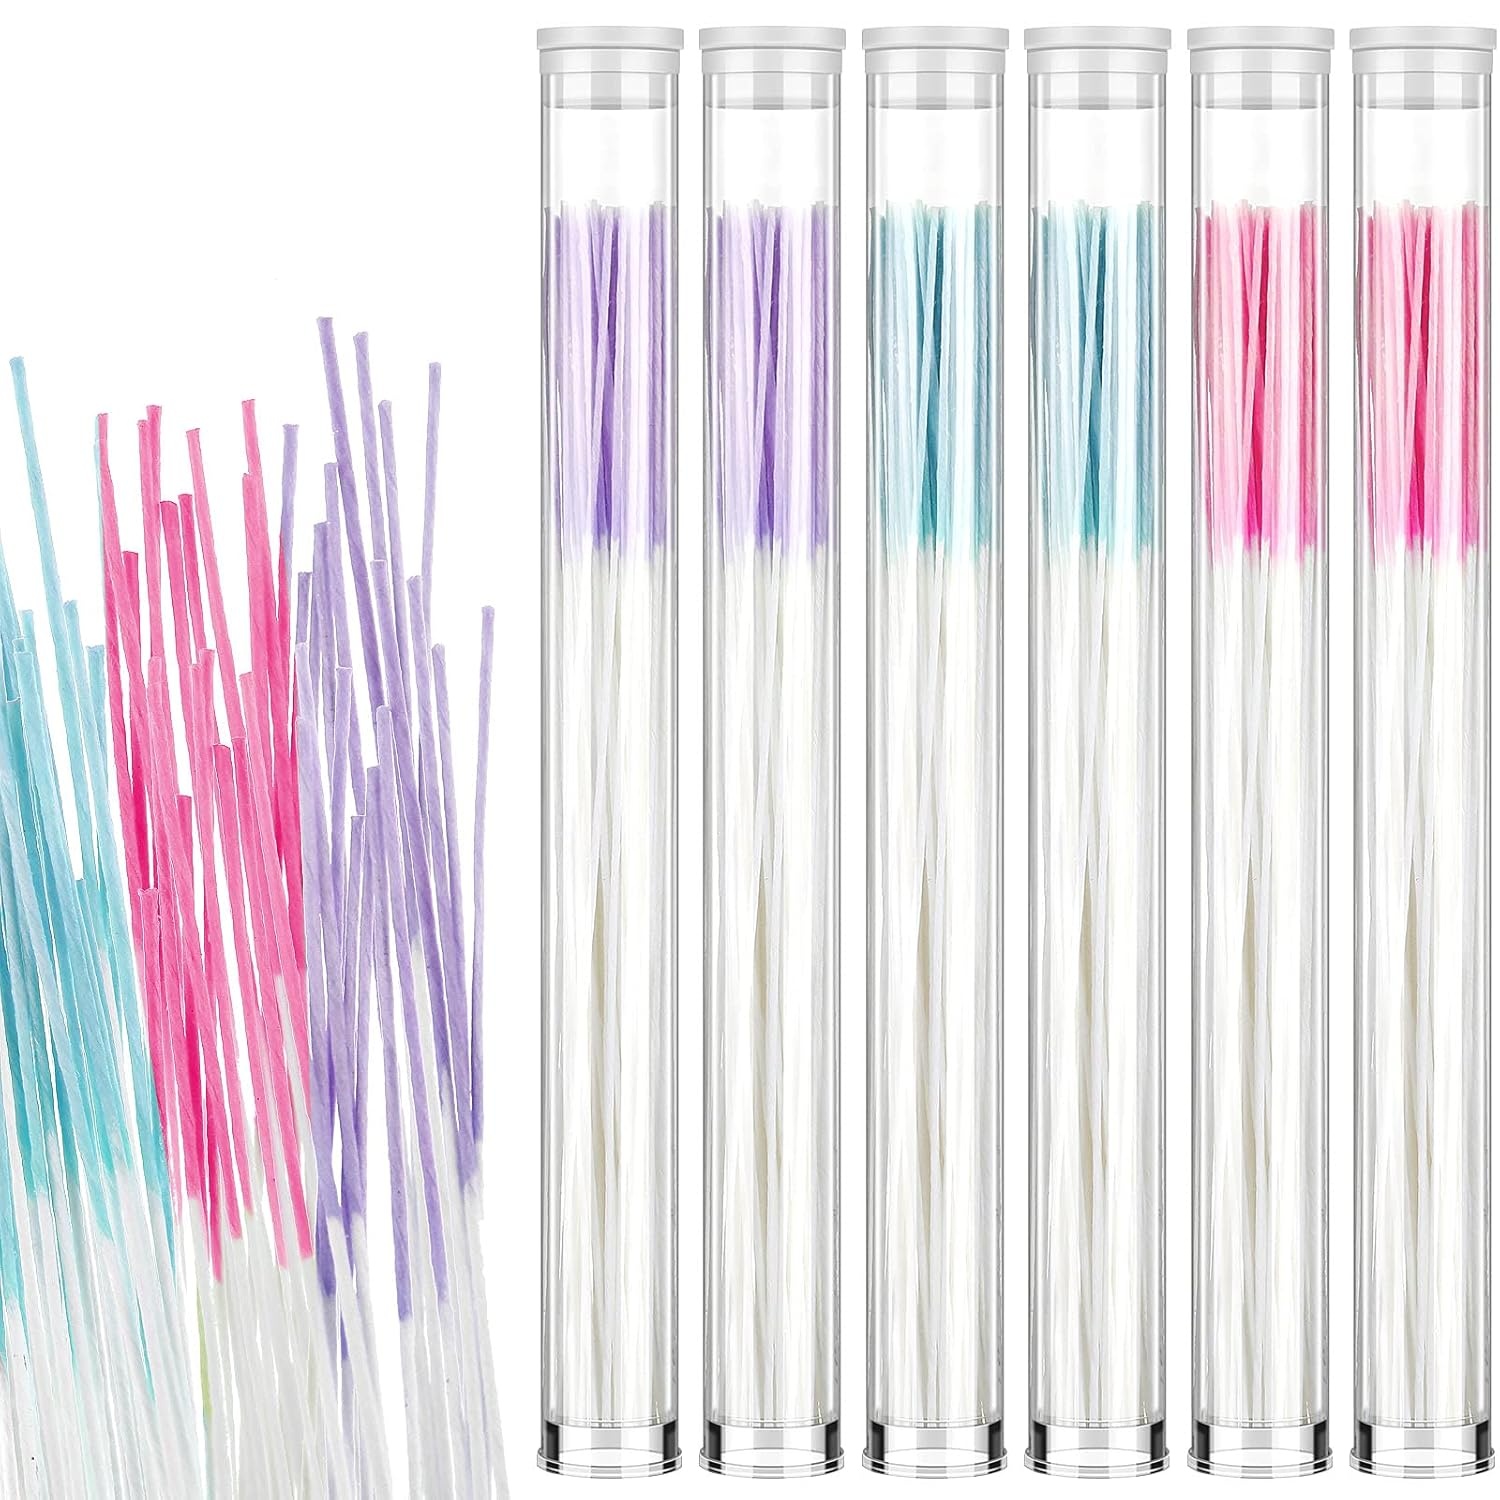
Maitys 360 Pieces Ear Hole Floss Piercing Cleaner Floss Disposable Piercing Aftercare Cleaning Line Ear Hole Care Cleaning Tool for Women Men(Blue, Rose Red, Purple)
Soft material: ear hole piercing cleaner is made from slender cotton thread, more flexible, softer and more comfortable, and provides more comprehensive care for ear holes without the use of irritant How to Use: first, open the cap and take out the ear hole cleaning line; Second, put the white end into the cleaning liquid or alcohol and soak for 30s-1min; Then put the green end into the ear hole ( small ear hole needs to be slower) , after piercing the pierced ears, grasp the green end, slowly pass the whole line through the pierces ears Compact and portable: these disposable ear hole cleaning line is small in size and light in weight, which can be easily stored in a bag, pocket, or some of them can be taken out and placed by your side, which makes it very convenient to clean the ear holes at any time or anywhere Wide applications: earring hole floss cleaner can work with ear cleaning liquid or be directly dampened and applied to your ear holes, also you can use it reasonably according to what you have around you to make your ears clean Abundant quantities: come with 6 boxes of ear hole cleaning lines, each box comes with 60 pieces, 360 pieces in total, enough to meet your needs for daily cleaning, improving your charming
Brand: Lululoo
Category: Health & Beauty > Jewelry Cleaning & Care > Jewelry Cleaning Tools